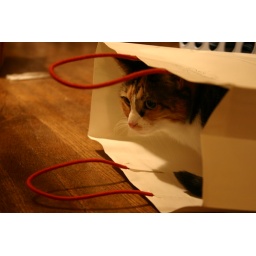
keeping the cat in the bag